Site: brandenburg
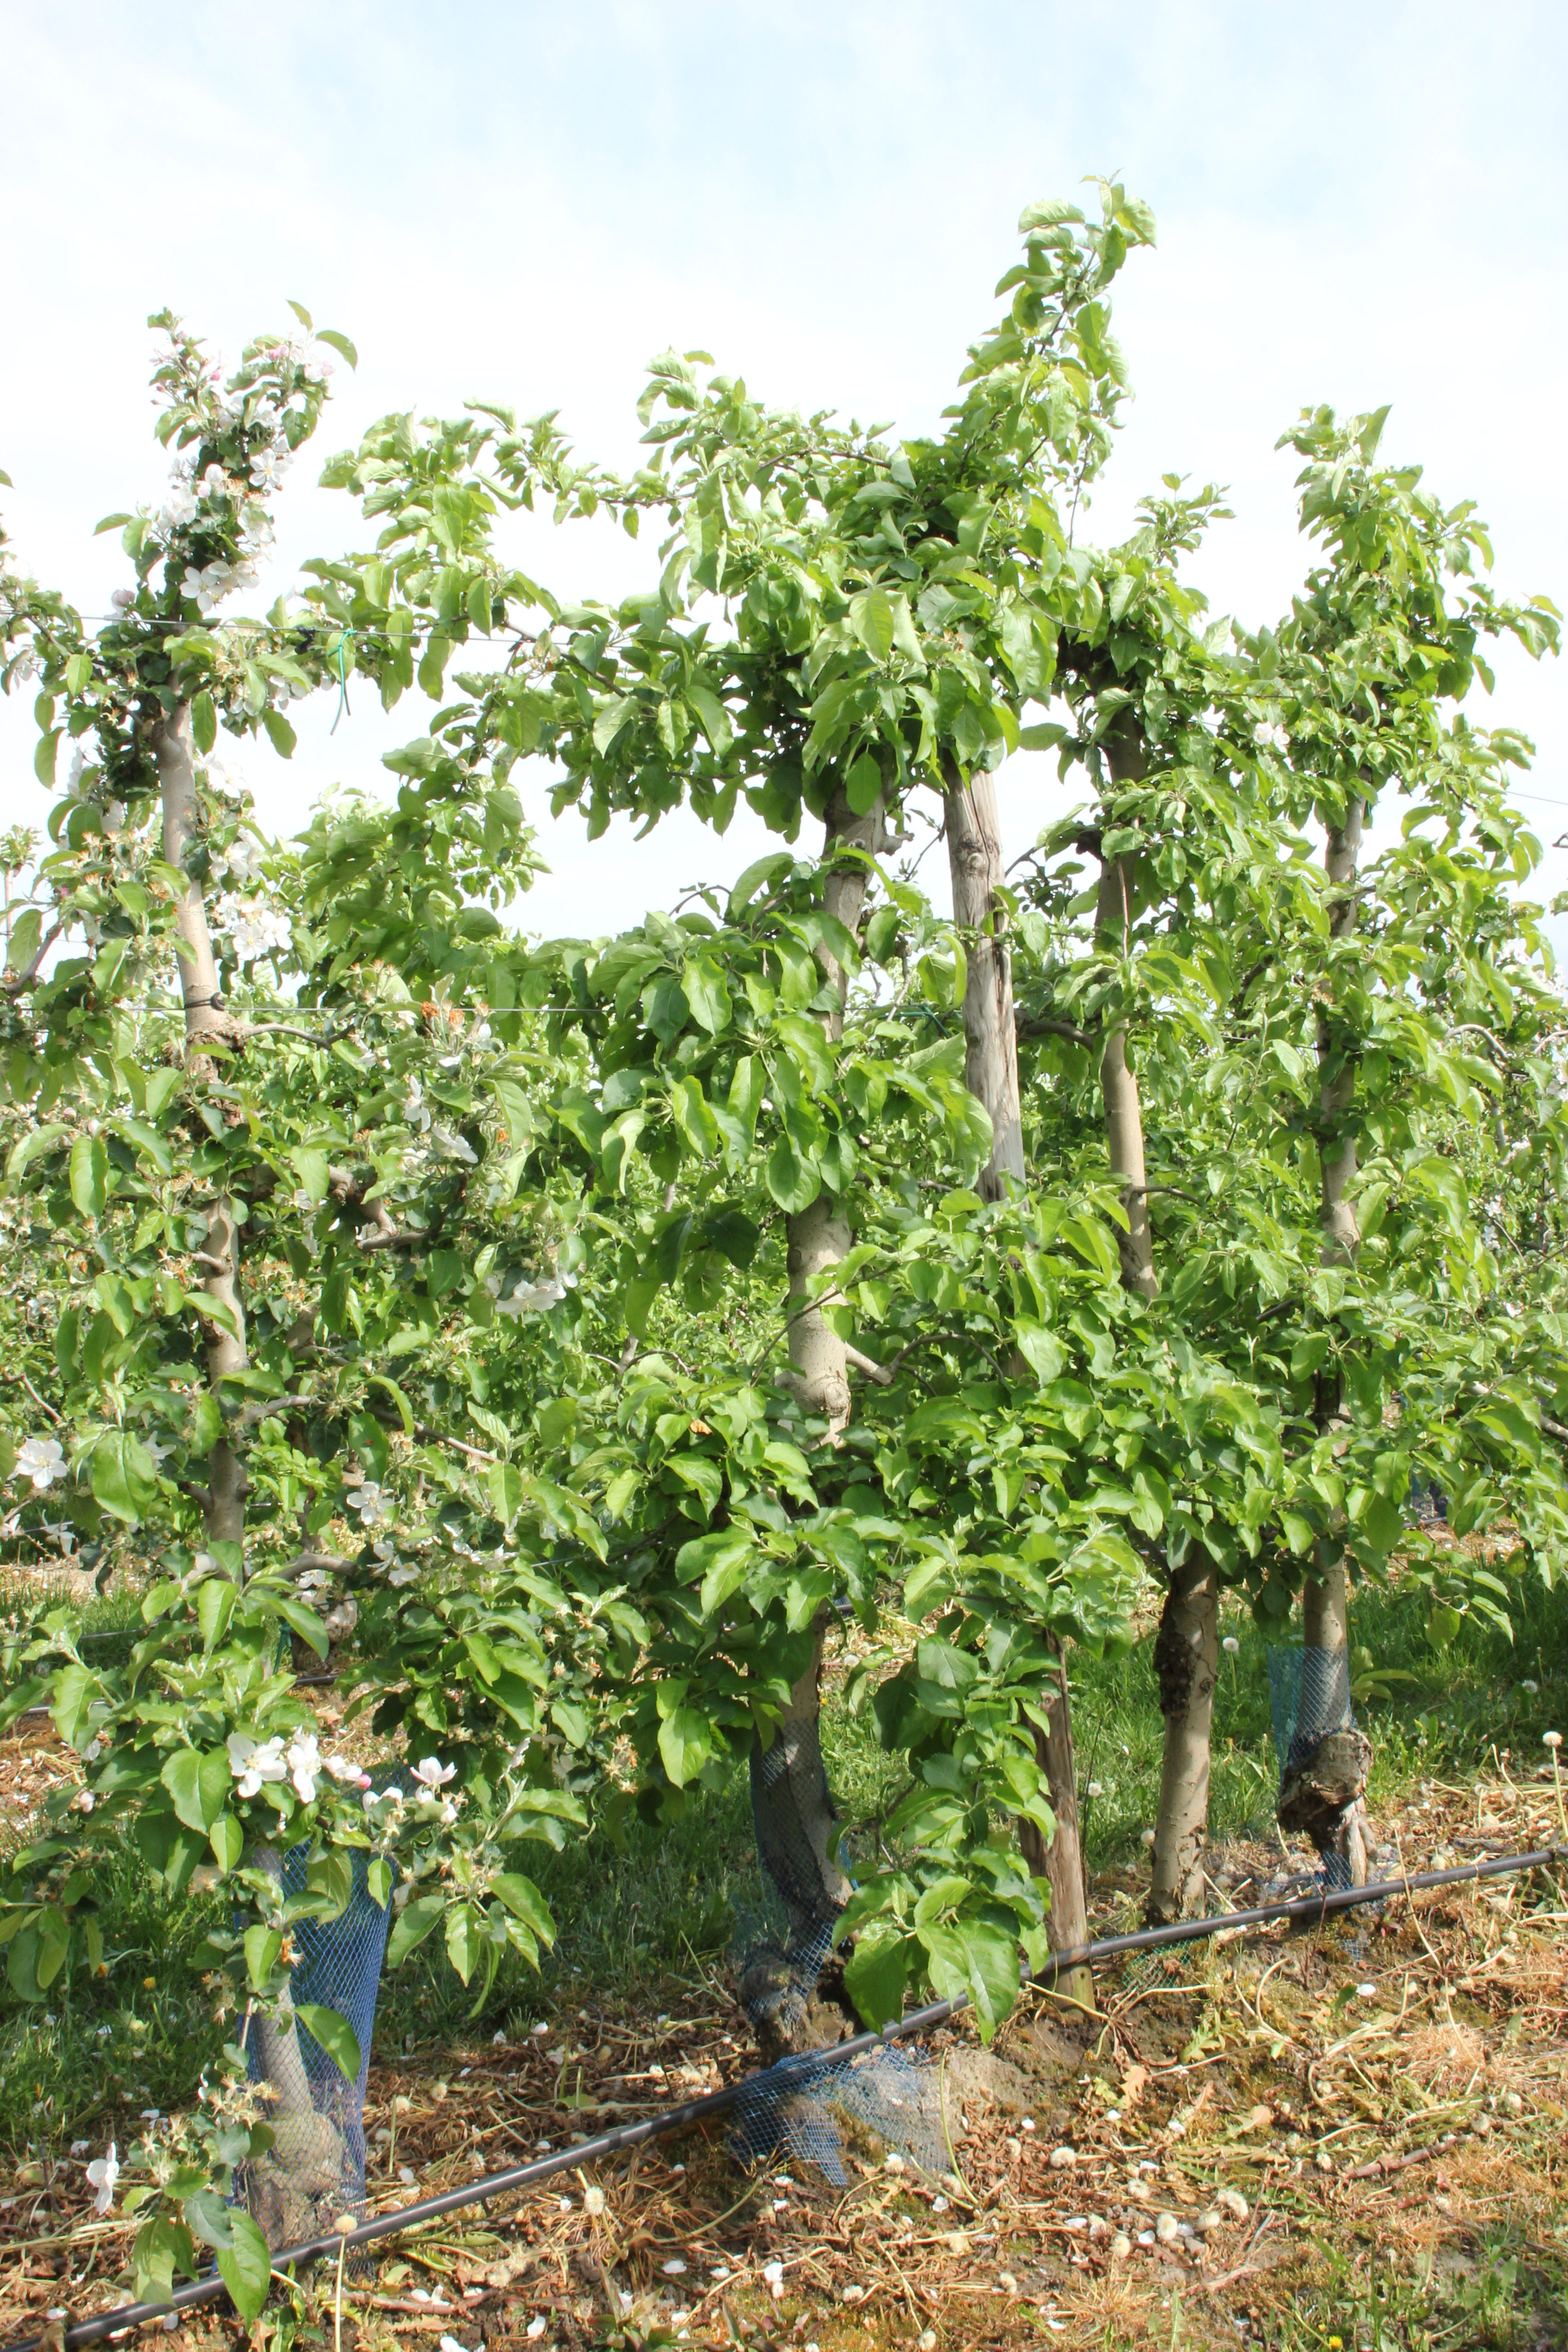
Growth stage (BBCH 67): Flowering